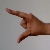
The image shows a hand gesture representing the letter 'Z' in Indian Sign Language.